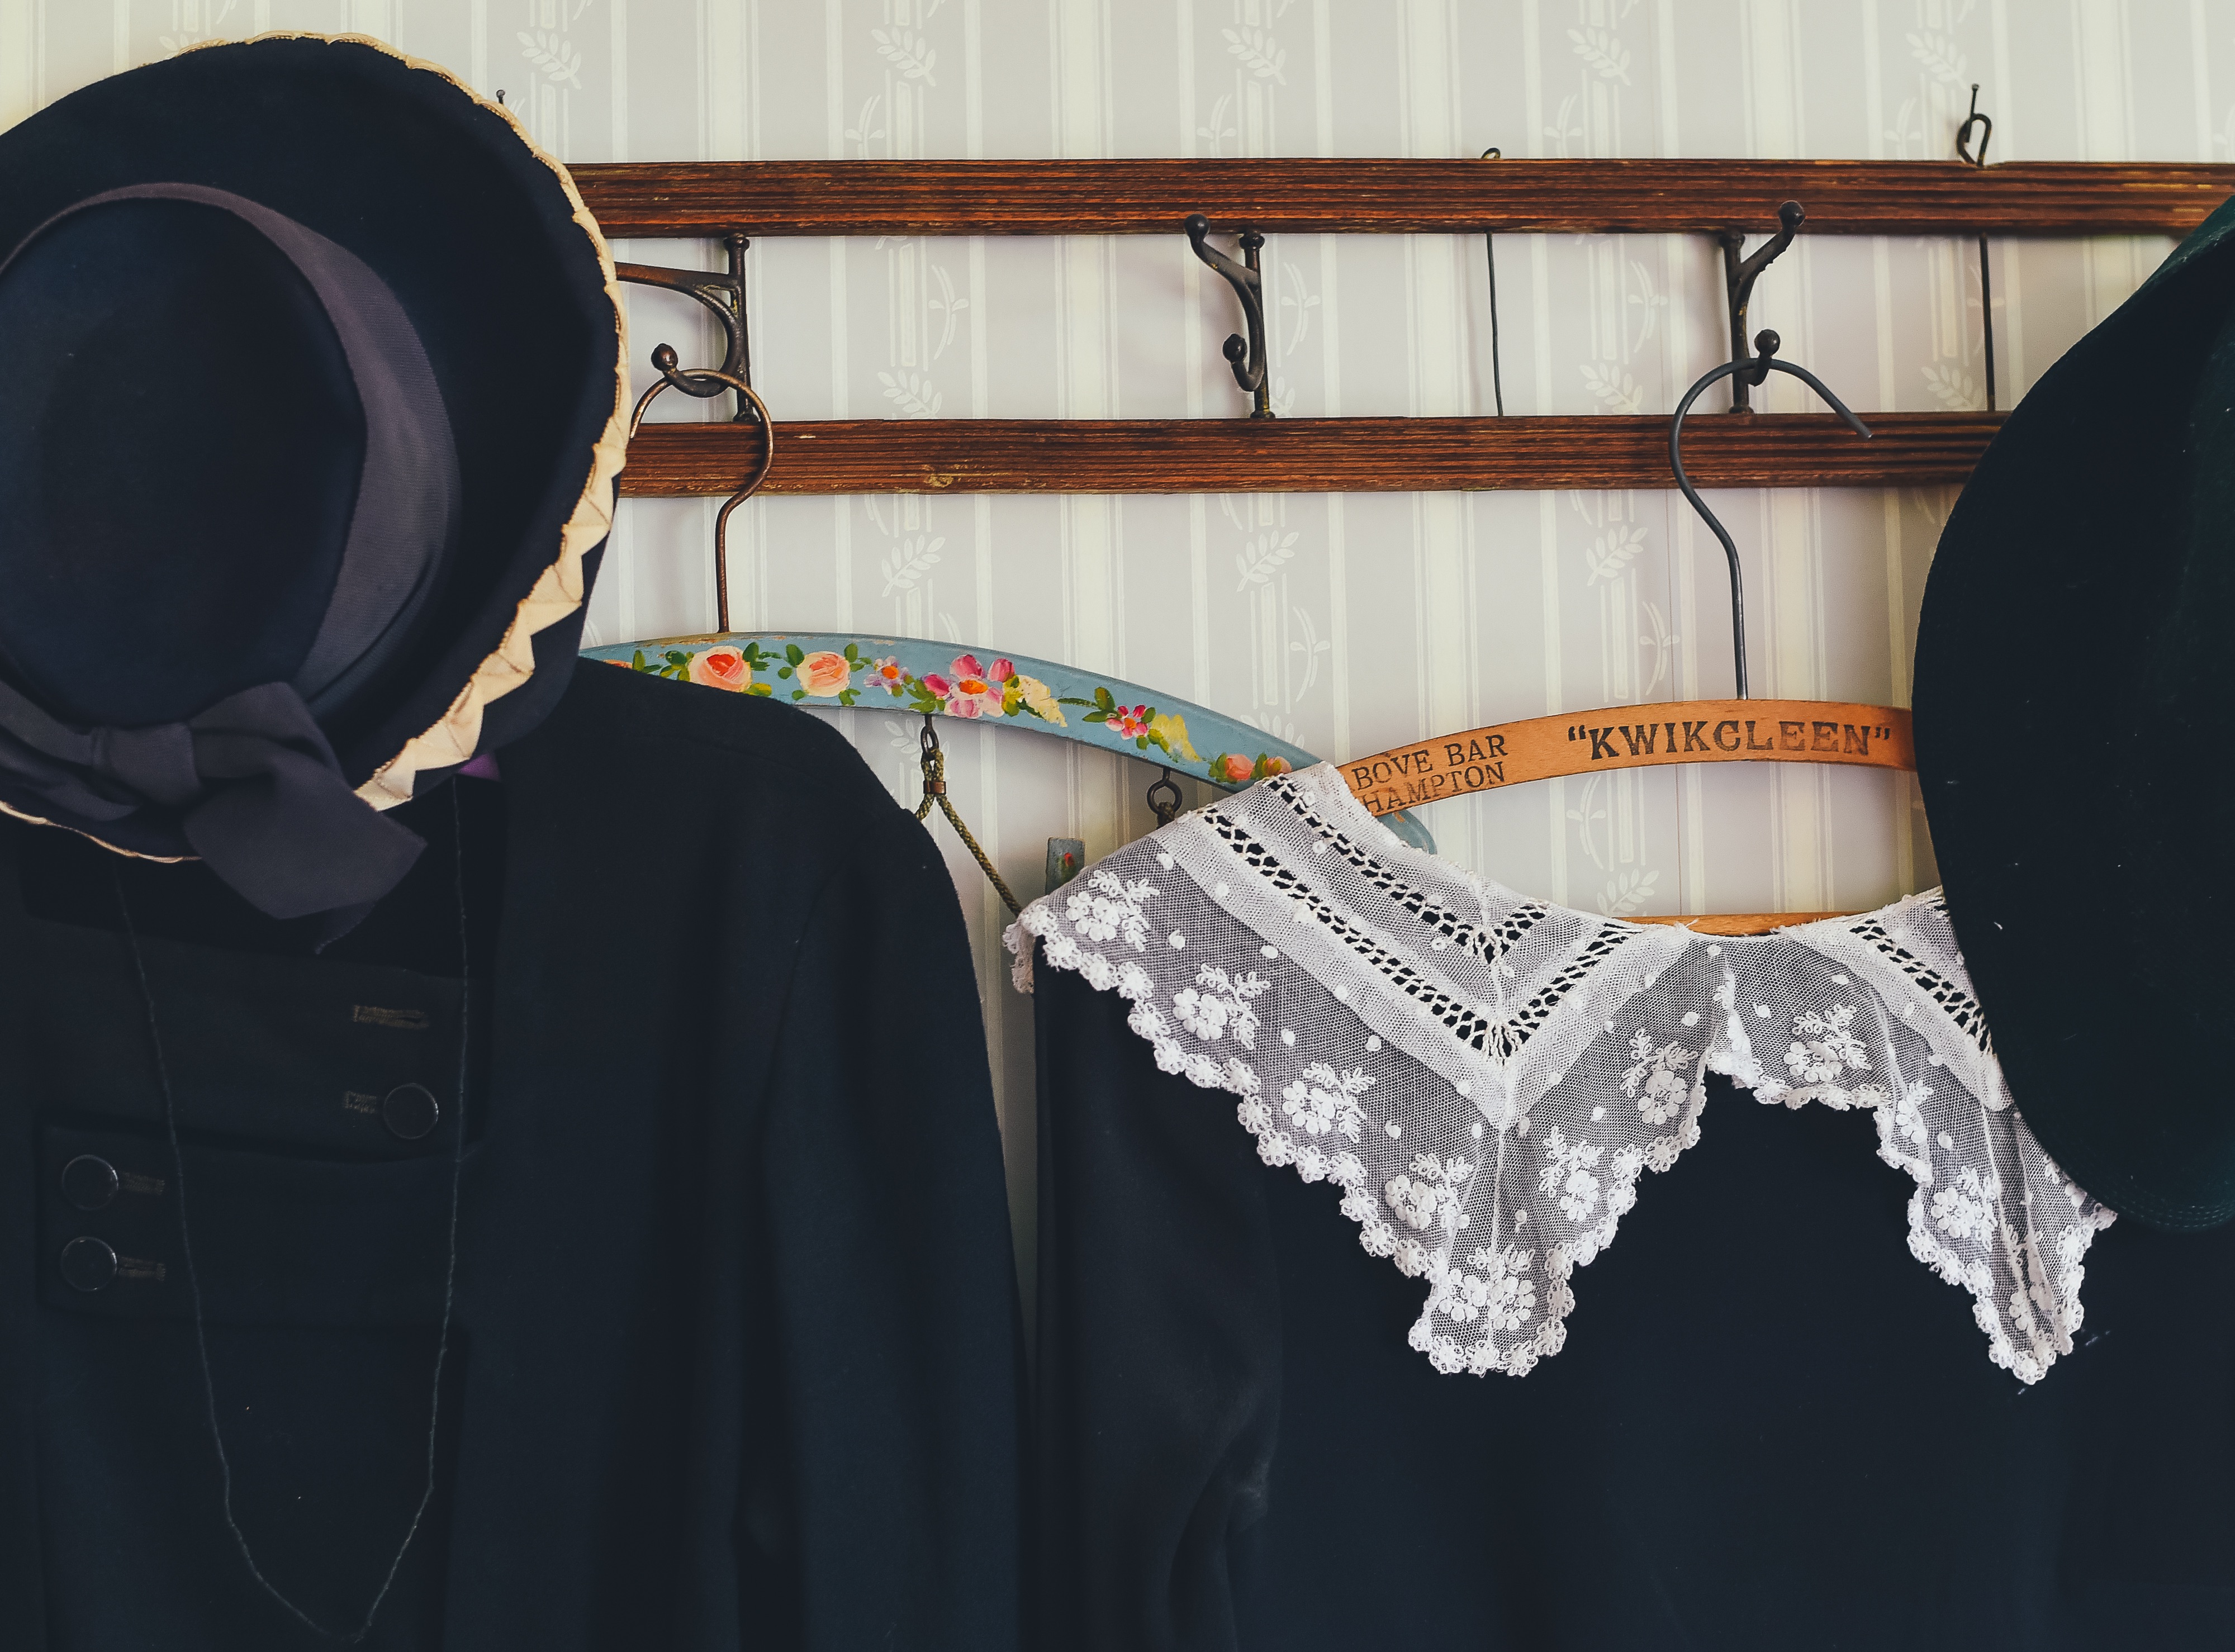
coat, lace, hat, clothing, black, clothe, textile, dress, design, veil, fashion accessory